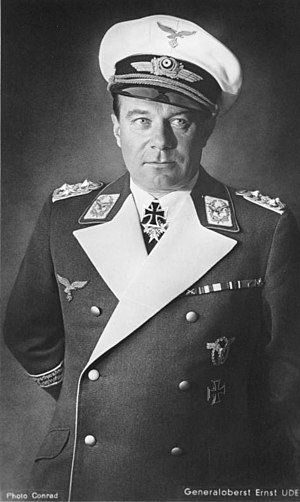
Ernst Udet
Ernst Udet var en tysk flykonstruktør, jagerpilot og et flyver-es, der deltog under første verdenskrig med rang af Oberleutnant.